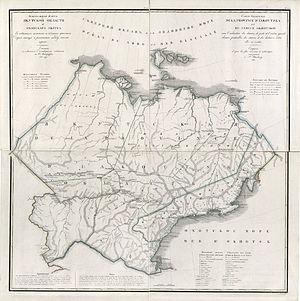
L’oblast de Iakoutsk est un oblast de l'Empire russe puis de la R.S.F.S.R. créé en 1805 en Extrême-Orient avec pour capitale Iakoutsk.